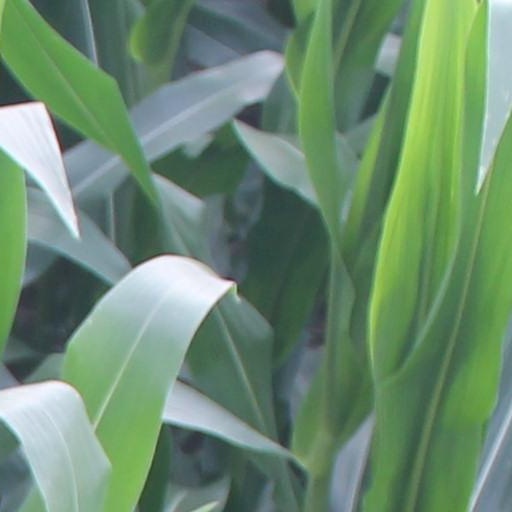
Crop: maize; corn